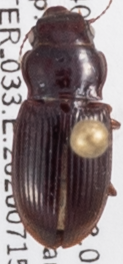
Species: Cratacanthus dubius
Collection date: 2020-07-15
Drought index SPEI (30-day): -1.93
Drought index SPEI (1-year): -1.22
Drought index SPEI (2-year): -0.24